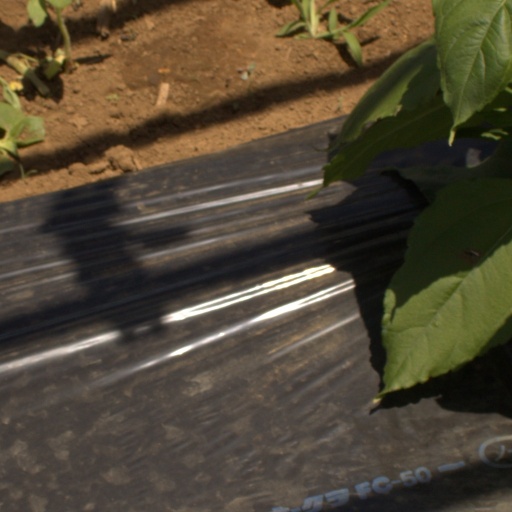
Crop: Jerusalem artichoke